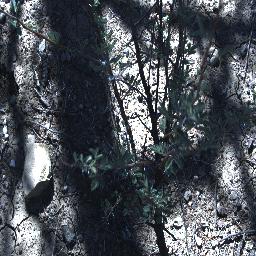
Label: prickly_acacia